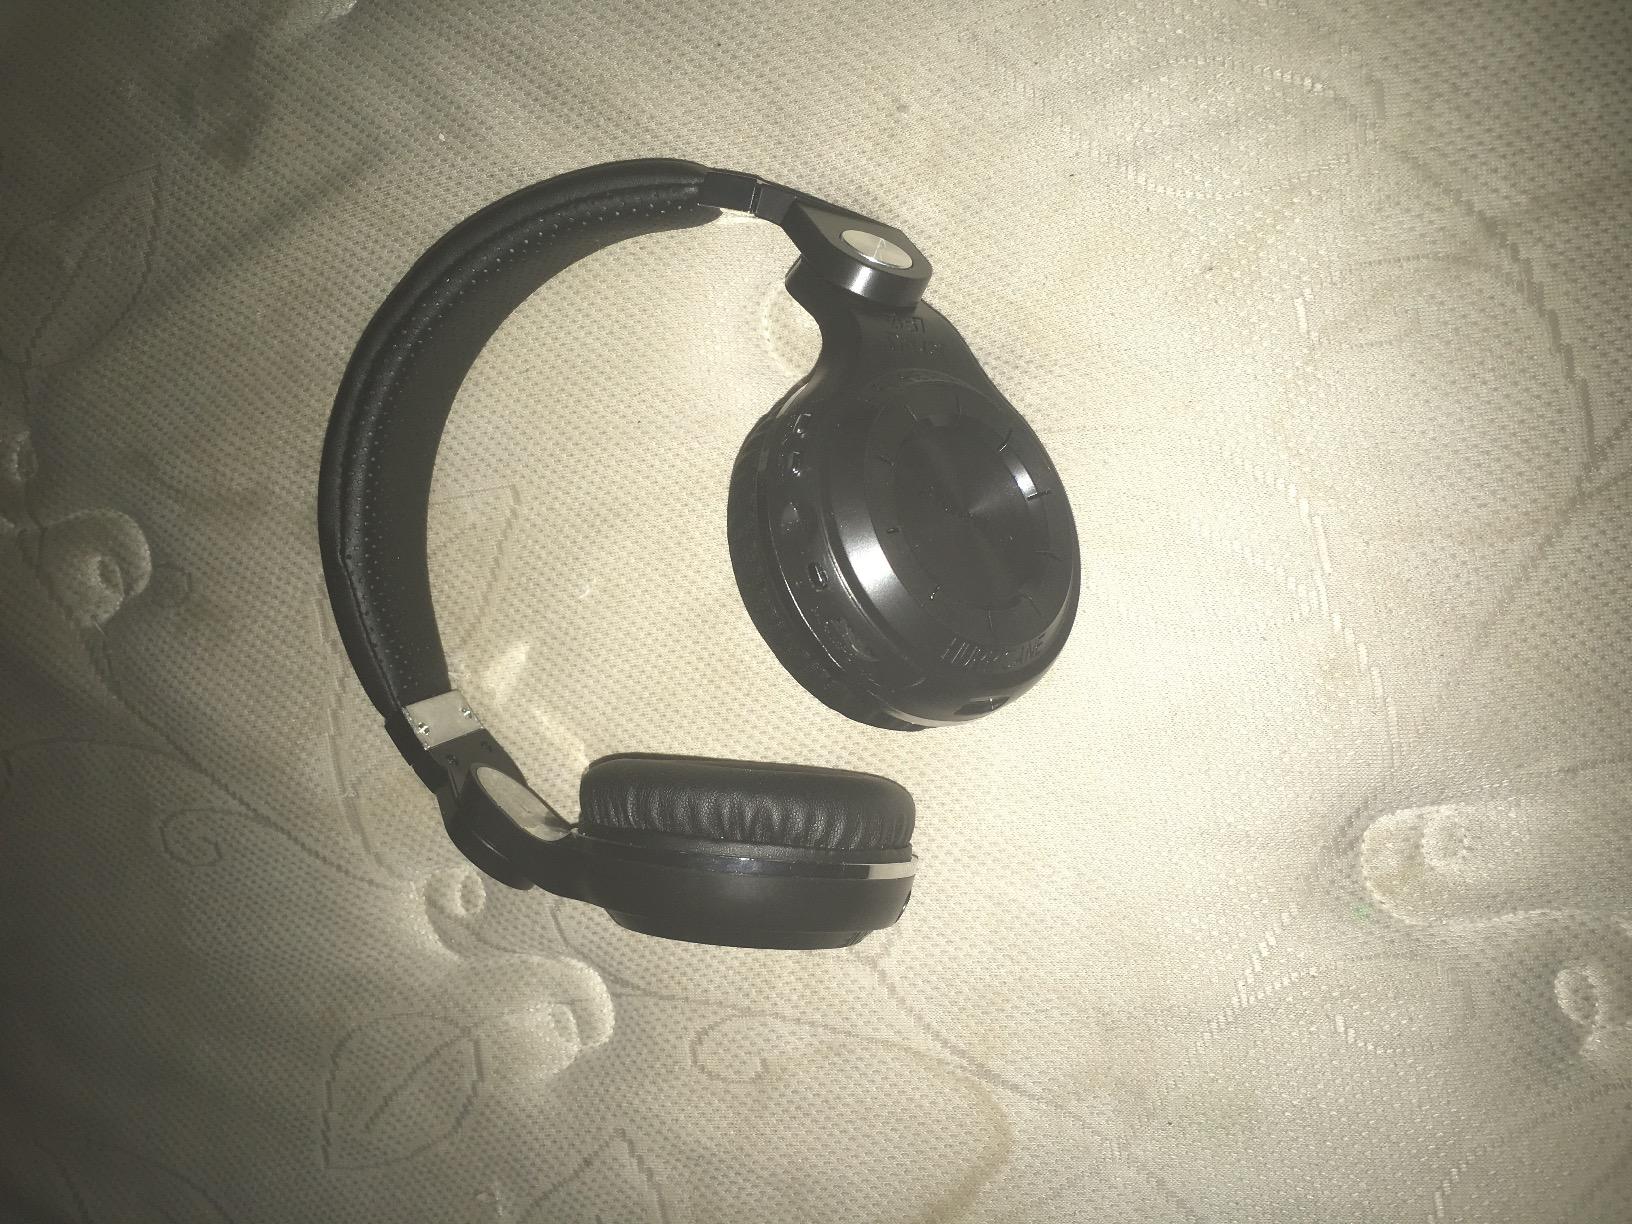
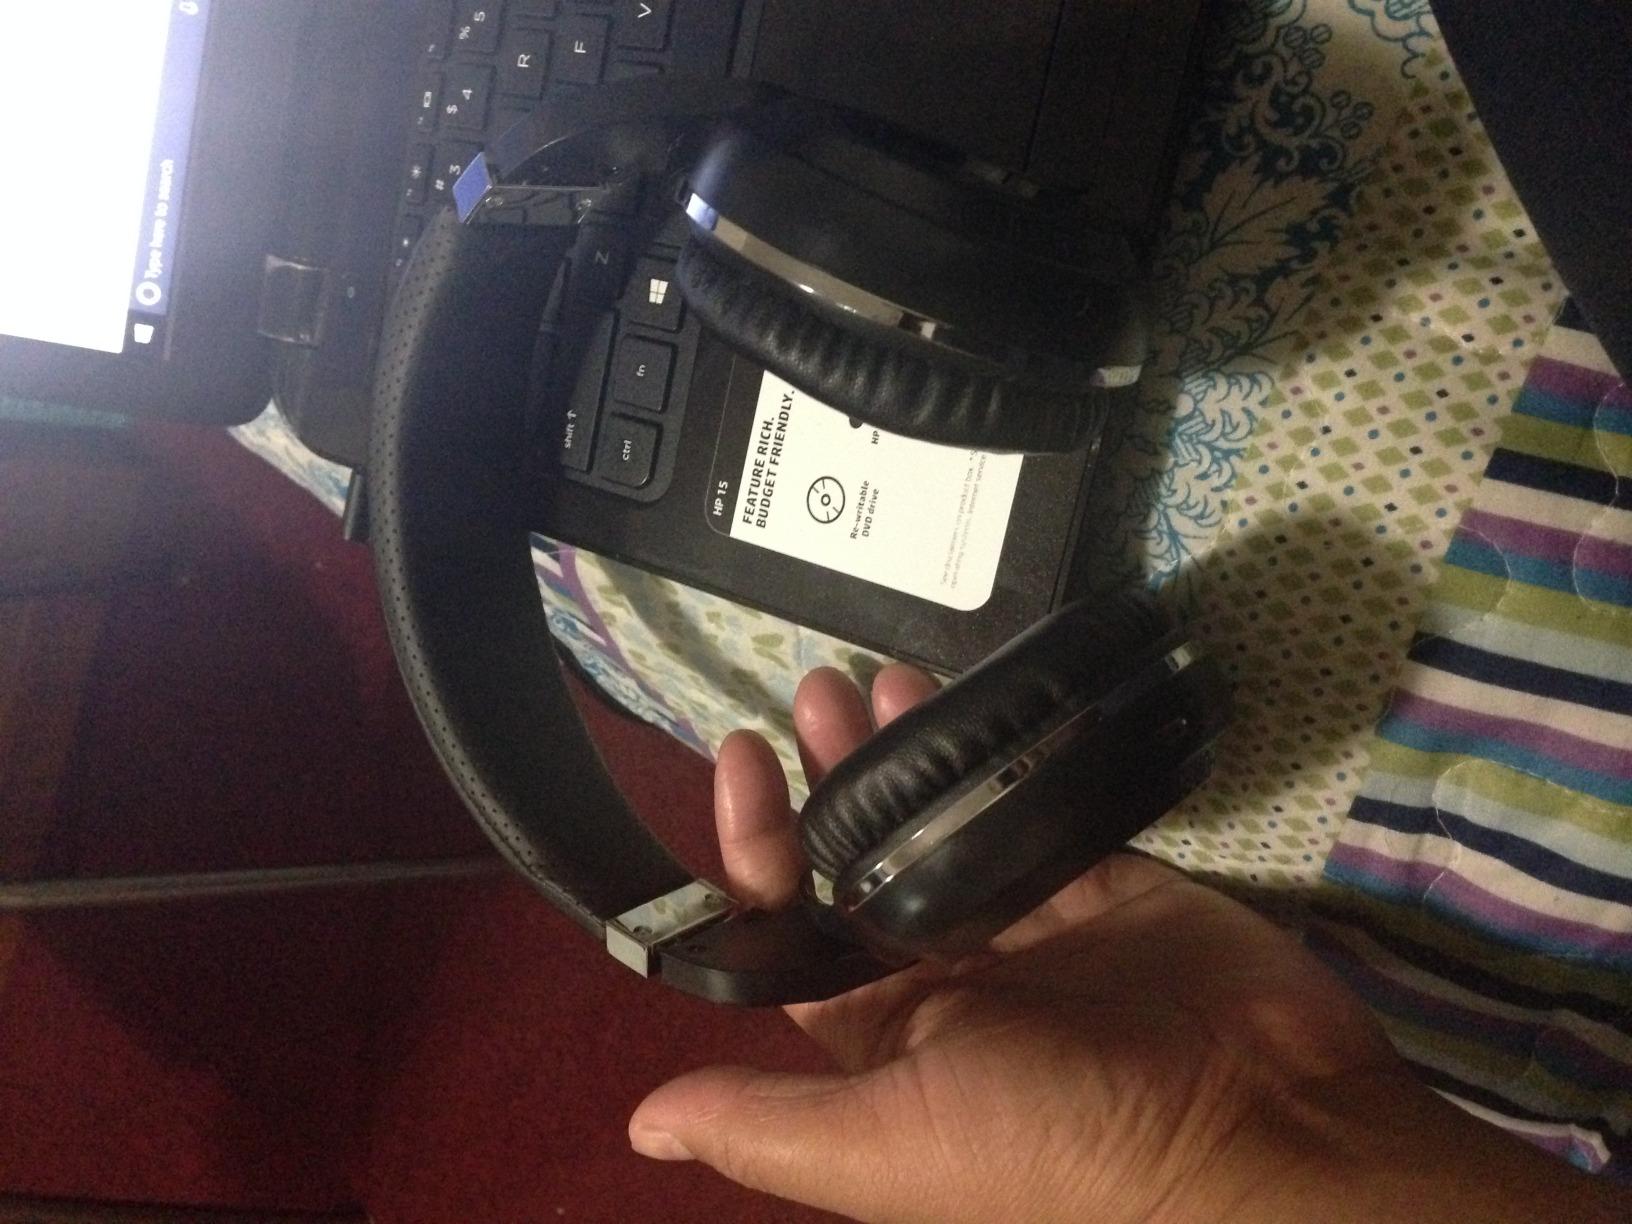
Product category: headphones
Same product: yes